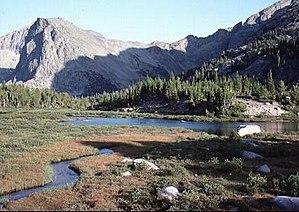
La forêt nationale de Shoshone est une forêt nationale des États-Unis s'étendant sur près de 10 000 km² dans l'État du Wyoming. Elle est la première forêt des États-Unis protégée par l'État fédéral. À l'origine partie intégrante de la réserve de Yellowstone Timberland, la forêt est délimitée à la suite d'une résolution votée par le Congrès et ratifiée en 1891 par le président Benjamin Harrison. Un total de quatre zones vierges et non exploitables se situe dans la forêt, protégeant ainsi plus de la moitié du territoire du développement humain. La forêt nationale de Shoshone possède une riche biodiversité rarement égalée dans les autres zones protégées ; elle abrite de nombreuses plaines de Artemisia tridentata, des forêts d'épicéas et de sapins et des zones montagneuses s'achevant en pics escarpés.